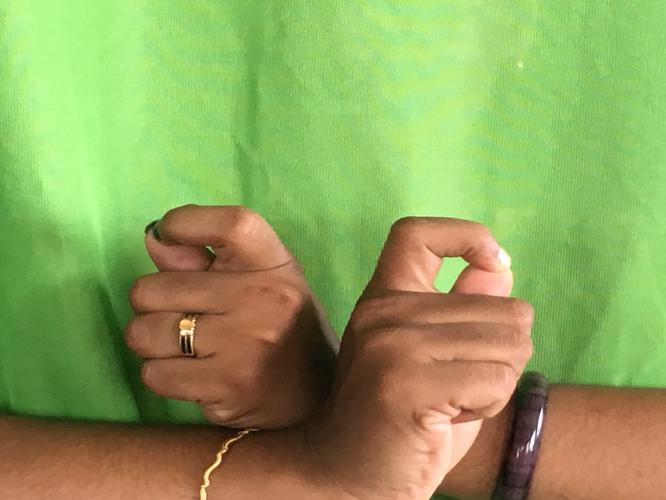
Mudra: Berunda
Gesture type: double_hand